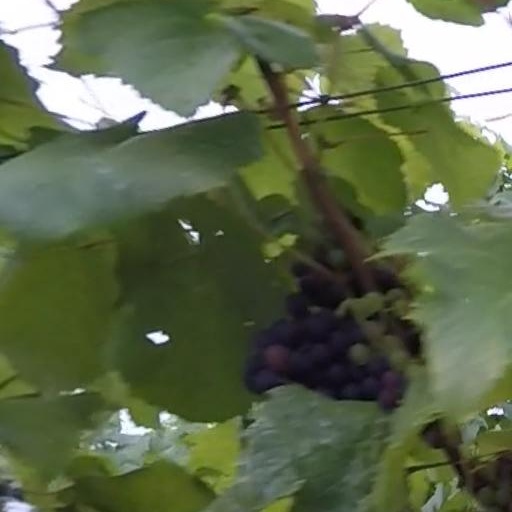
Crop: grape